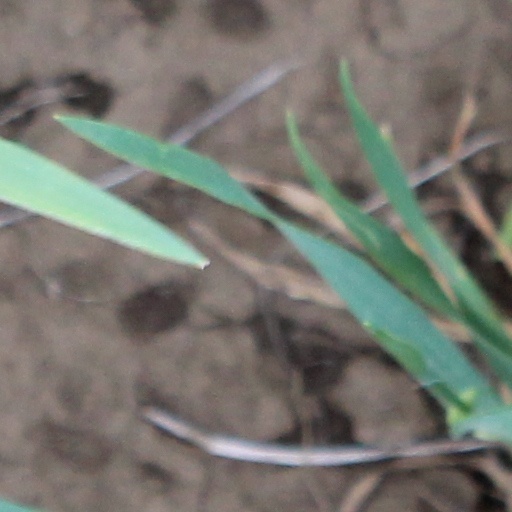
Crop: wheat